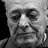
Emotion: sad